Hero Honda CBZ Series

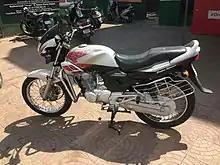
Hero Honda CBZ Star launched in 2004 which replace its previous CBZ Classic model with new graphics and CV Carburetor

Transient Power Fuel Control system uses its nozzle inside the carburetor to sprays petrol inside the engine. So, when the rider opens the throttle suddenly. it will give power instantly to rev the engine without any issues, nearly equal to fuel injection concept but it is powered mechanically, whereas Fuel injection is an electronic concept. This increases the throttle response crisps as like fuel injection and the engine feels lively. However, this increases the emission levels and TPFC Accidentally waste's some fuel, Because, the accelerator pump inject some extra amount fuel when the rider applies sudden throttle compensate for lean air-fuel mixture which it generates. Hence, TPFC was consequently discontinued. Later, the fuel injection technology replaced the carburetor, it performs the same mechanism but drastically improves the fuel efficiency, due to correct level of air-fuel mixture performed electronically instead of old Carburetor mechanism..